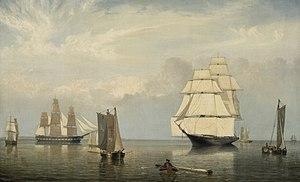
Fitz Henry Lane, né le 19 décembre 1804 à Gloucester et mort le 14 août 1865 à Duncans Point en Californie, est un peintre américain de style luministe.
La marine est un genre d'art figuratif, qui dépeint ou tire sa principale source d'inspiration de la mer. Ces peintures forment un type particulièrement important entre les XVIIᵉ et XIXᵉ siècles. Par extension, le terme recouvre souvent les représentations artistiques de navigation sur rivières ou estuaires, les scènes de plage et de tous les arts montrant des bateaux, même dessinés ou peints depuis la terre ferme.
Salem est une ville située dans le comté d'Essex, dans le Massachusetts aux États-Unis. La plupart des gens associent la ville avec l'affaire des sorcières de Salem en 1692, aujourd'hui très exploitée sur le plan touristique, même si les accusées vivaient en réalité à proximité, à Salem Village, lieu où les événements se déroulèrent. Par contre, la majorité de la procédure judiciaire et le procès lui-même eurent lieu à Salem en mai 1692.
Le musée des Beaux-Arts, à Boston, dans le Massachusetts, est l'un des plus grands musées des États-Unis.